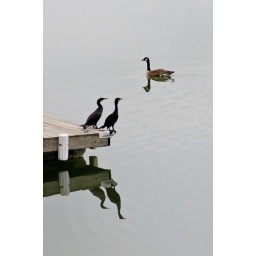
Birds on dock; bird in water